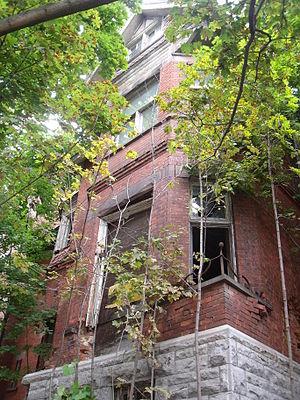
Maison Frederick Redpath (1886), 3457, avenue du Musée, Montréal, Québec, Canada.